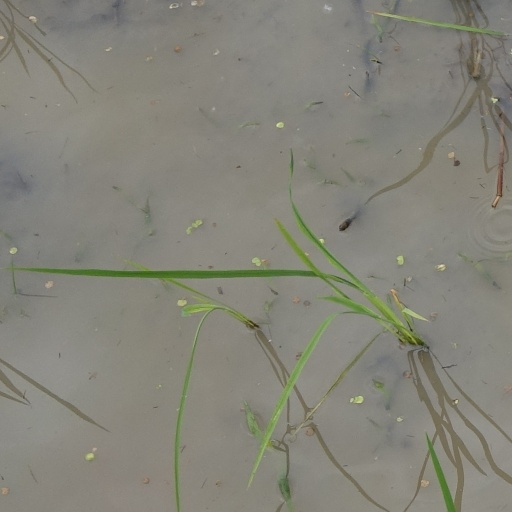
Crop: rice